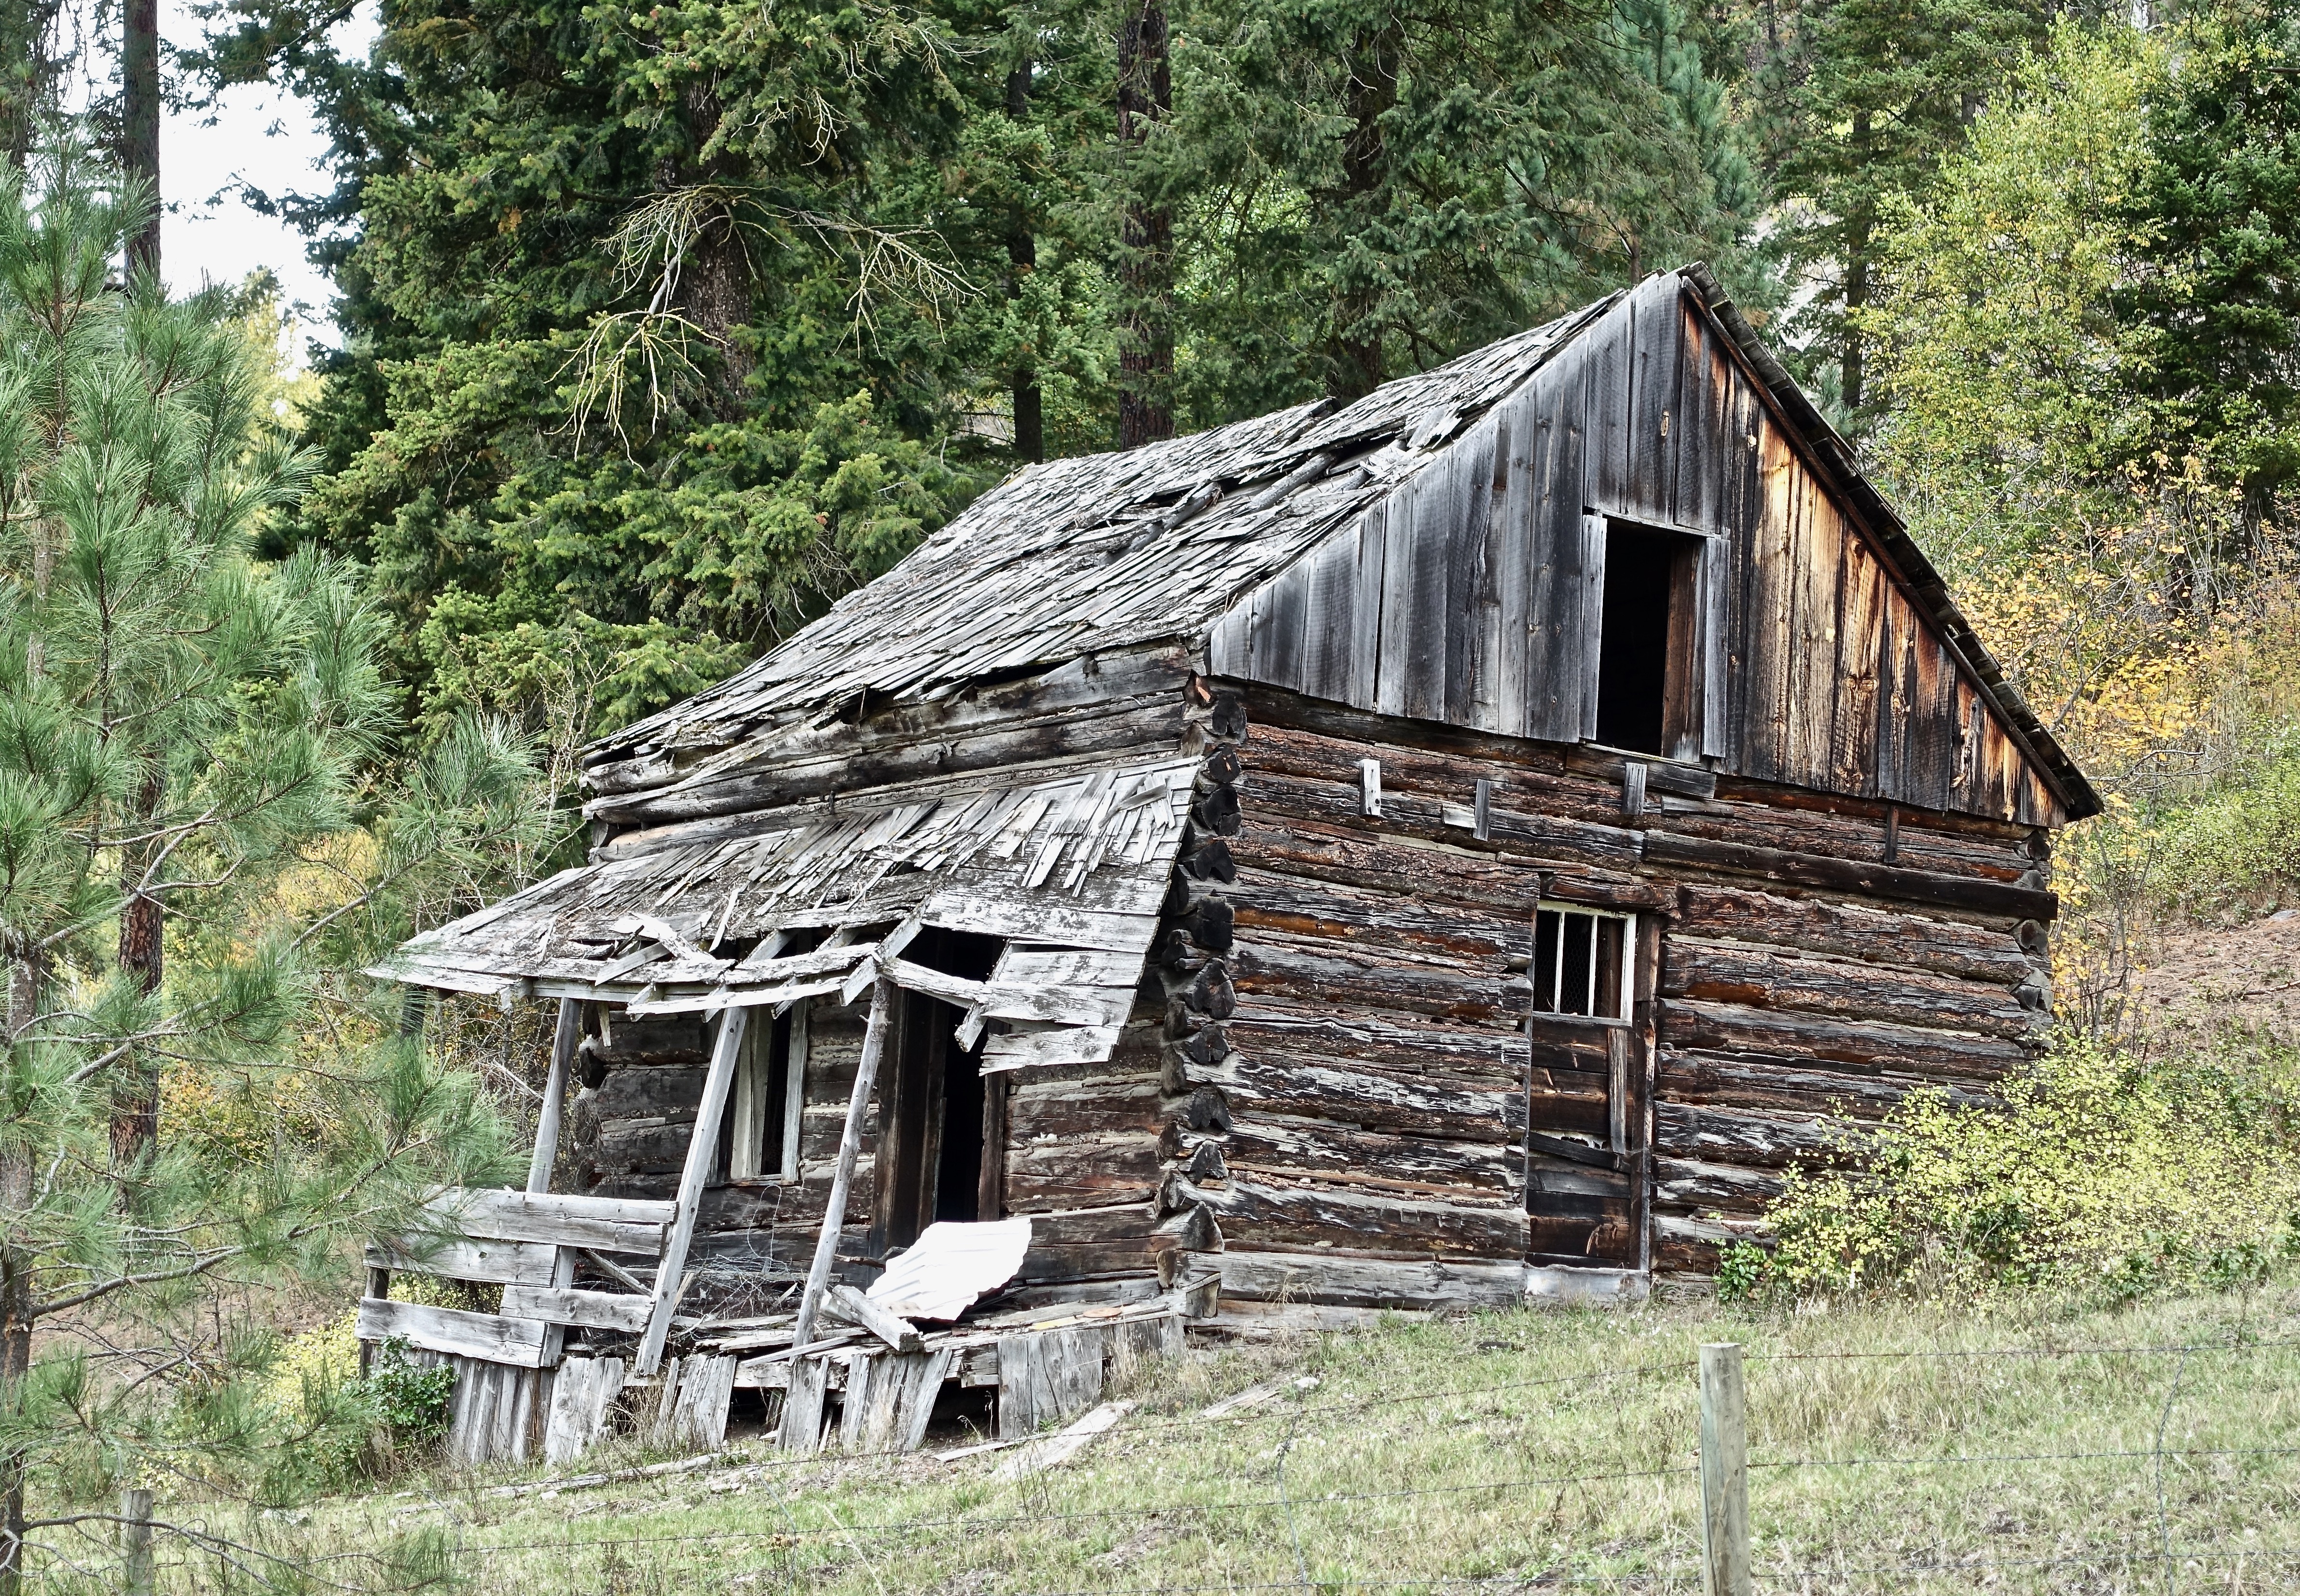
wood, house, building, barn, home, shed, rustic, hut, shack, rural, cottage, farmhouse, ramshackle, wooden, log cabin, rural area, outdoor structure